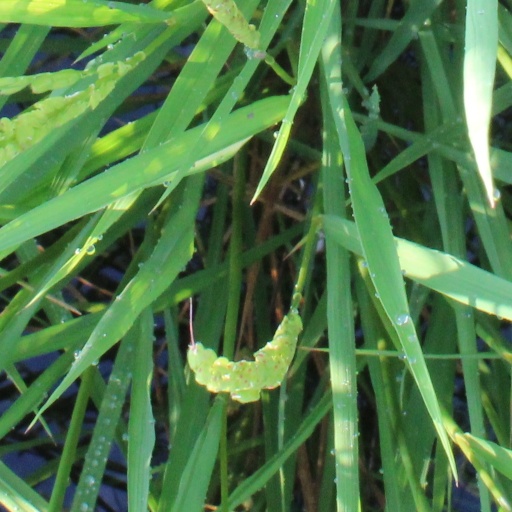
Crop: rice